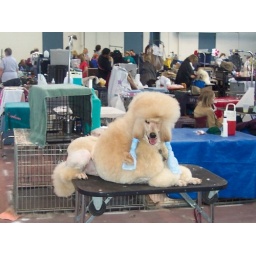
in honour of Westminster, one of my favourite dog show images..  this poor boy was to embarrassed to move. ;D